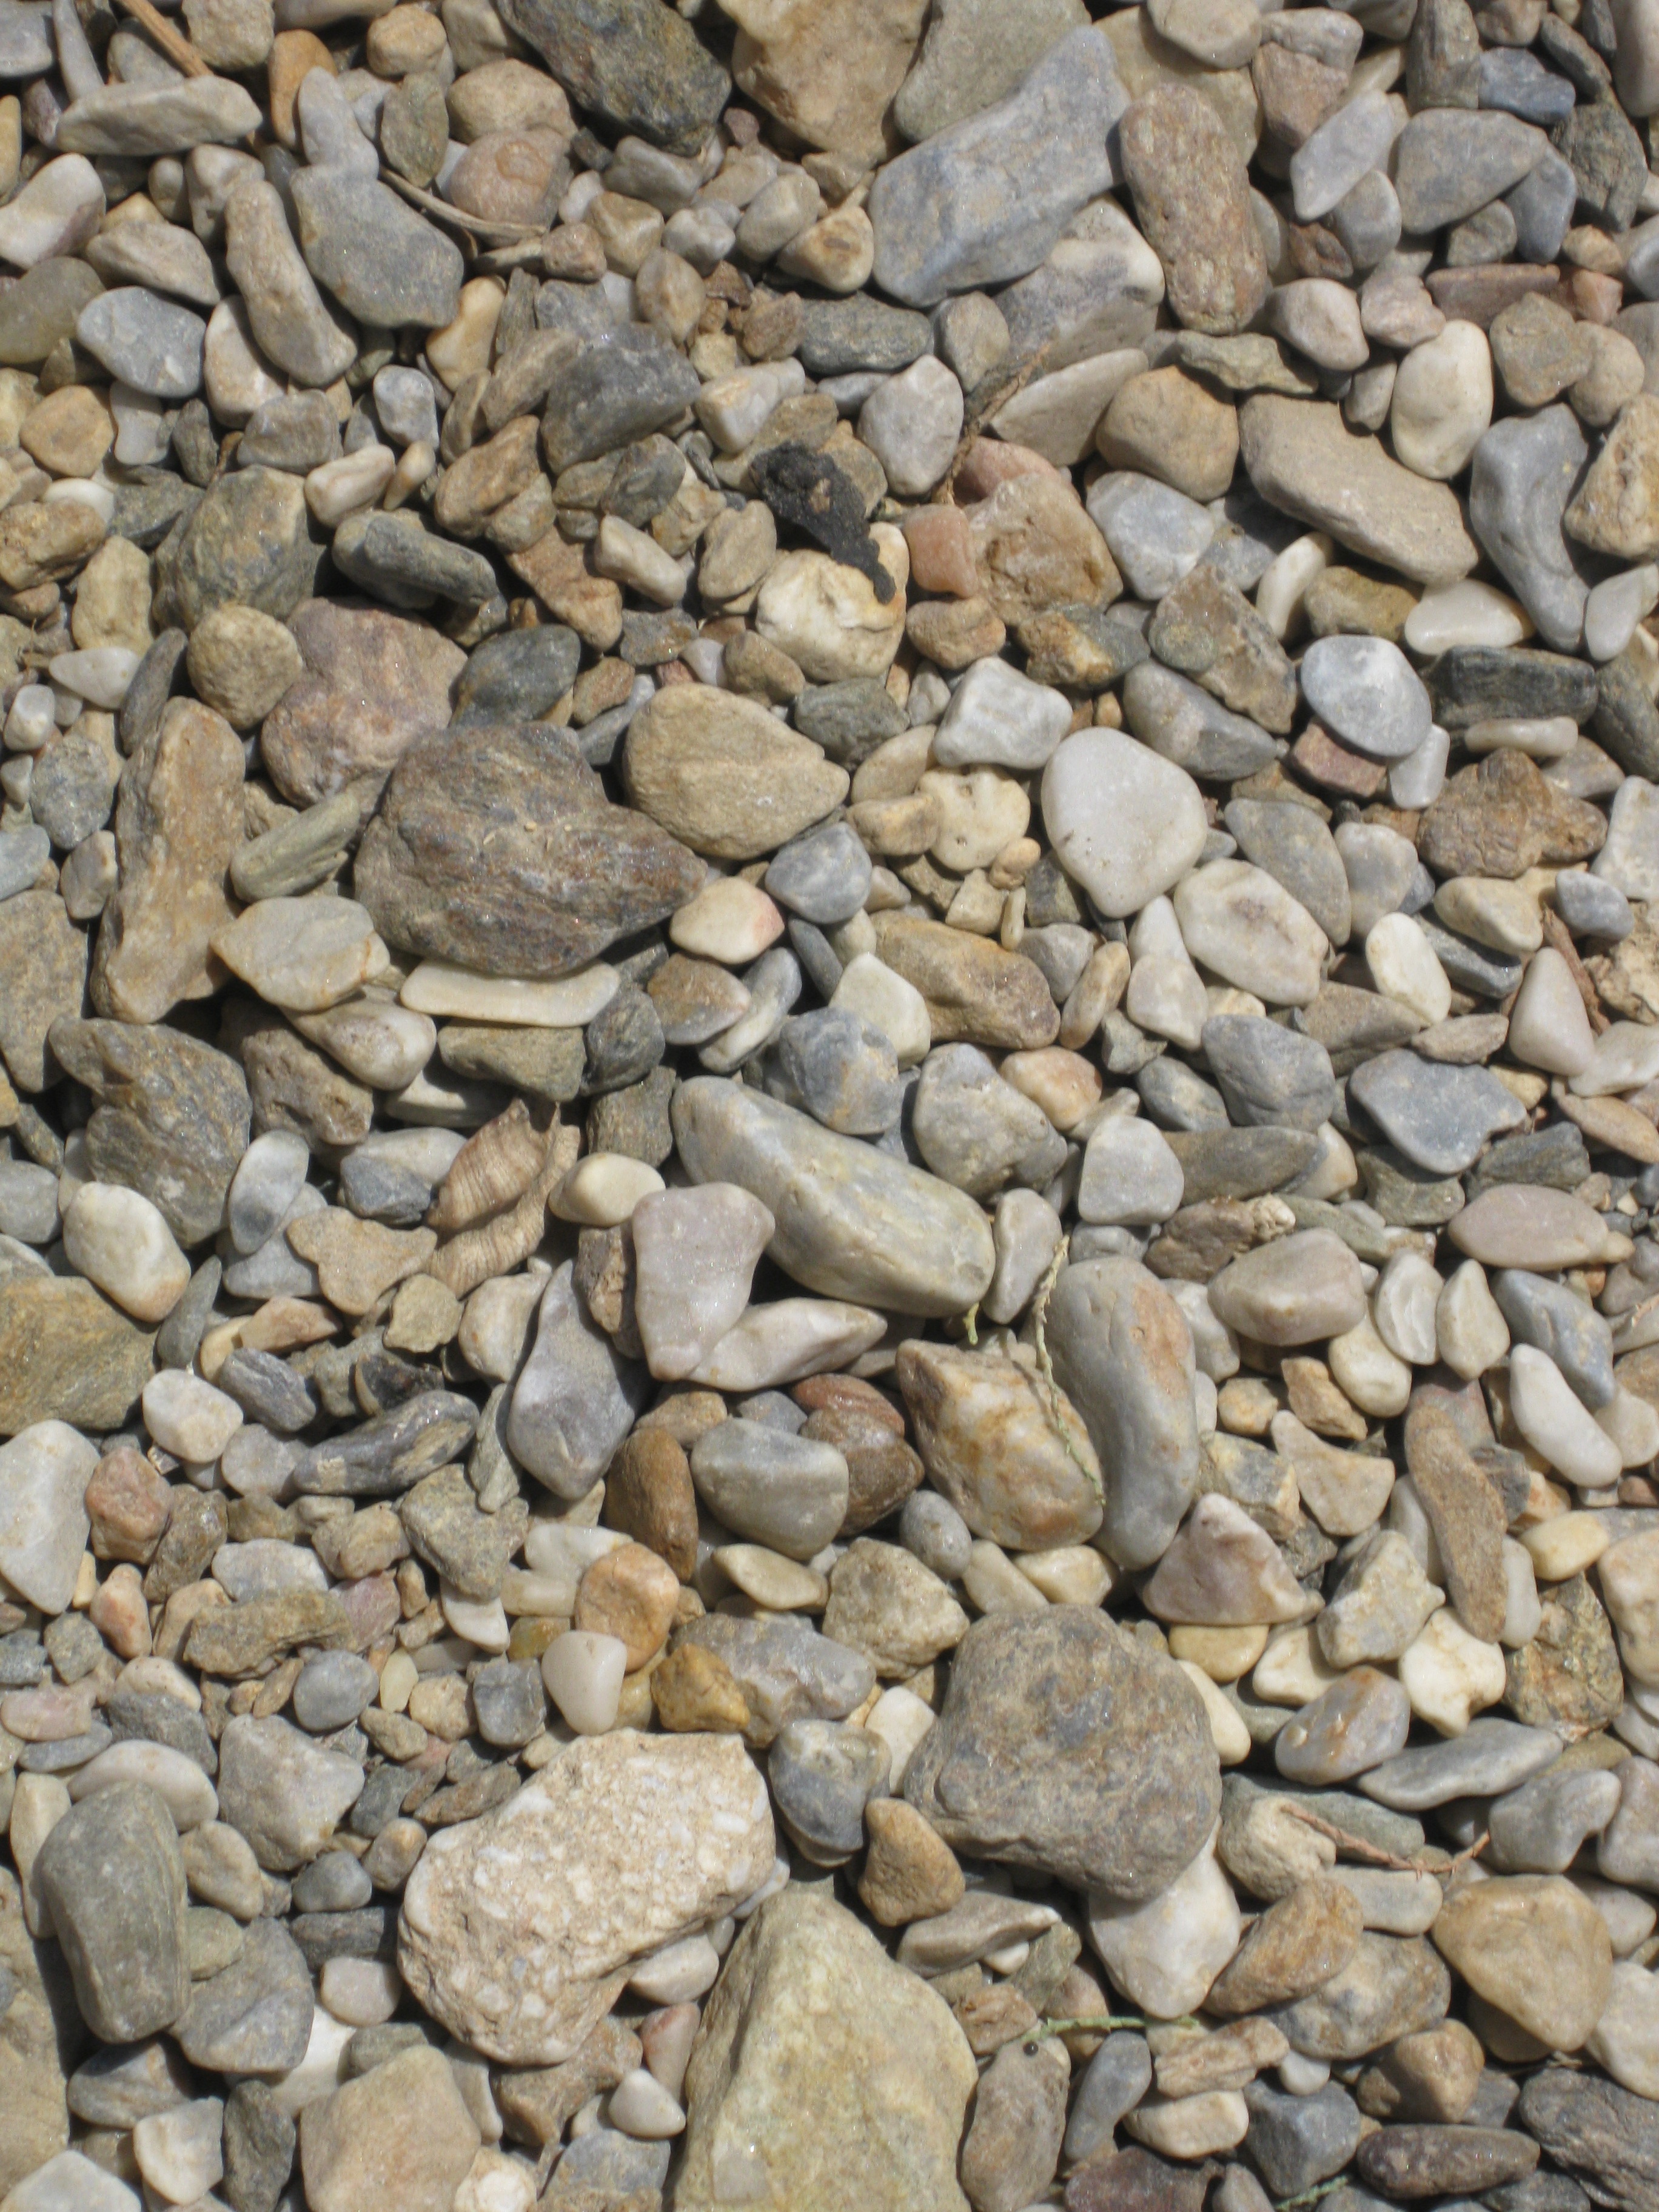
rock, wall, pebble, soil, stone wall, material, stones, rubble, background, gravel, template